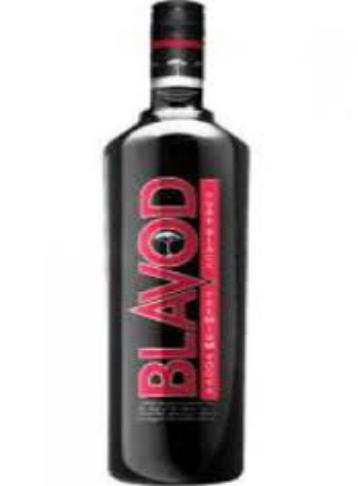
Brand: Blavod
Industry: Food